Anderson Lucoqui

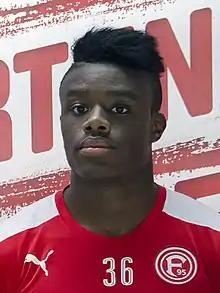
Lucoqui with Fortuna Düsseldorf in 2016

Anderson-Lenda Lucoqui (born 6 July 1997) is a professional footballer who plays as a defender. Born in Germany, he plays for the Angola national team.